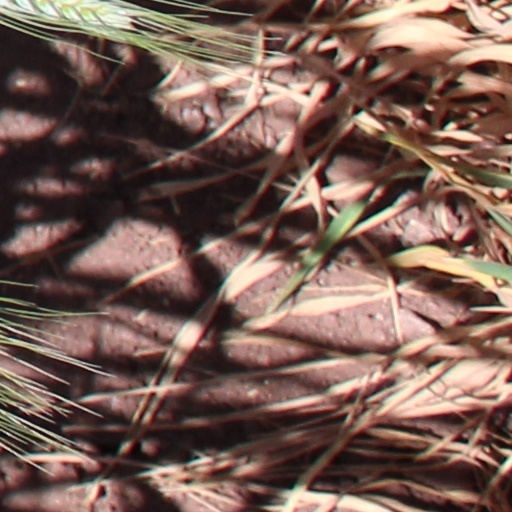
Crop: wheat